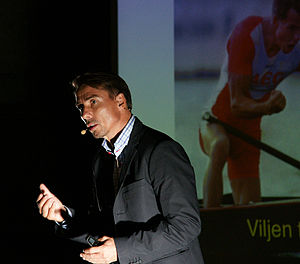
Arne Nielsson
Arne Nielsson fokuserer som coach og foredragsholder på glæde og enthusiasme som væsentlige forudsætninger for succes.
Arne Nielsson, dansk coach, forfatter og foredragsholder samt tidligere kanoroer og vinder af adskillige verdensmesterskabstitler
Arne Nielsson er en forhenværende dansk kanoroer. Han er uddannet autoelektriker, men besluttede sig tidligt for at satse på kanoroningen.